Cronberry

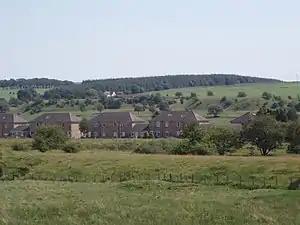
The village of Cronberry

Cronberry is a small hamlet situated north-east of Cumnock and one mile north-east of Lugar, in East Ayrshire, Scotland.